Matt Forde

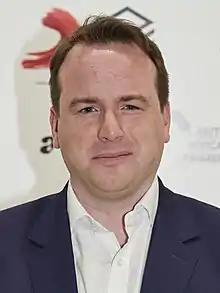
Forde in 2018

Forde attended Becket School in West Bridgford, Nottingham. His mother is a former nun. He joined the Labour Party when he was 15 and became a member and associate of the party. Following the election of Jeremy Corbyn as Labour leader, he gave up his membership.